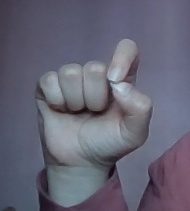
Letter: fa